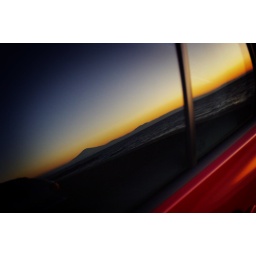
Mt.Fuji reflected by the window of my car